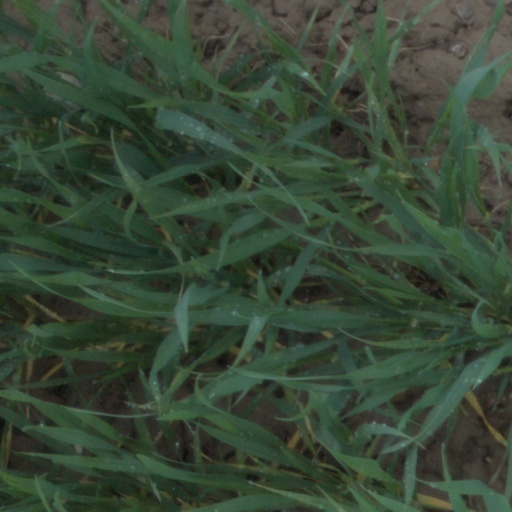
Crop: wheat